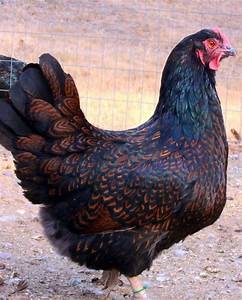
Label: gallina